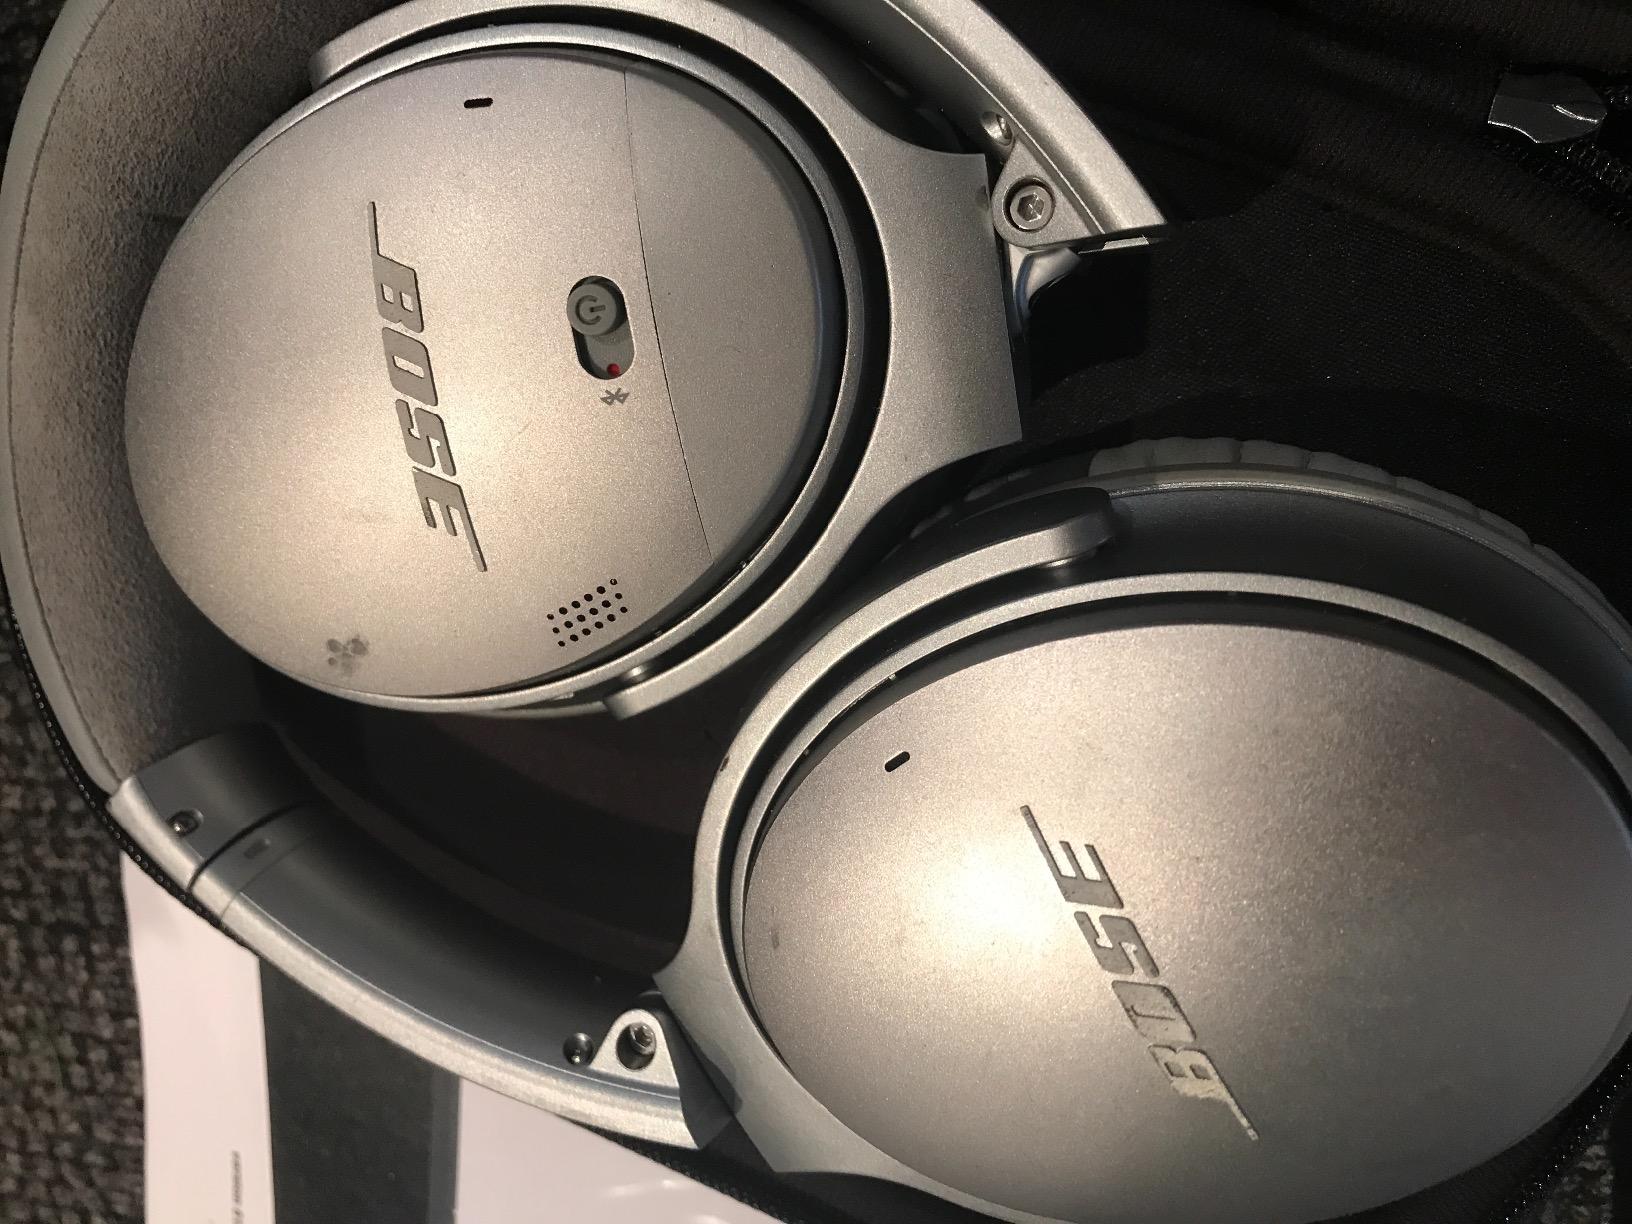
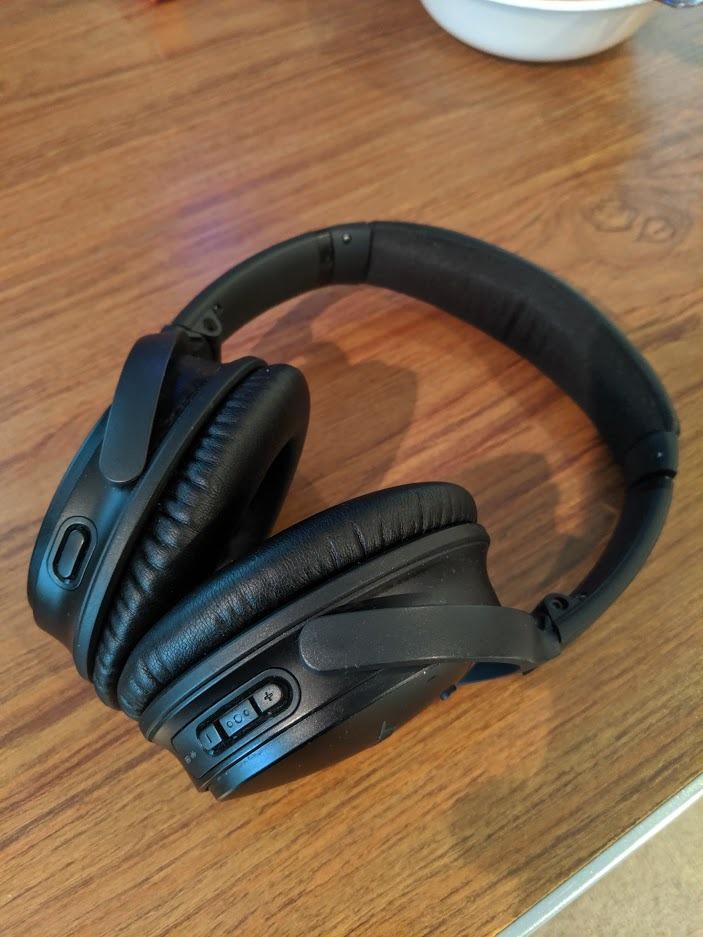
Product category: headphones
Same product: no